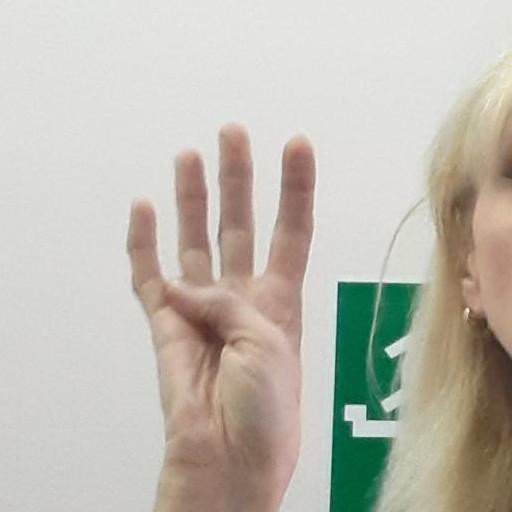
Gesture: four